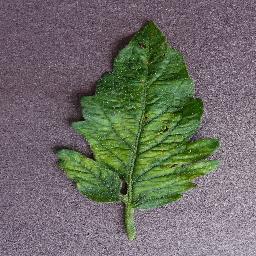
Label: Tomato___Tomato_mosaic_virus